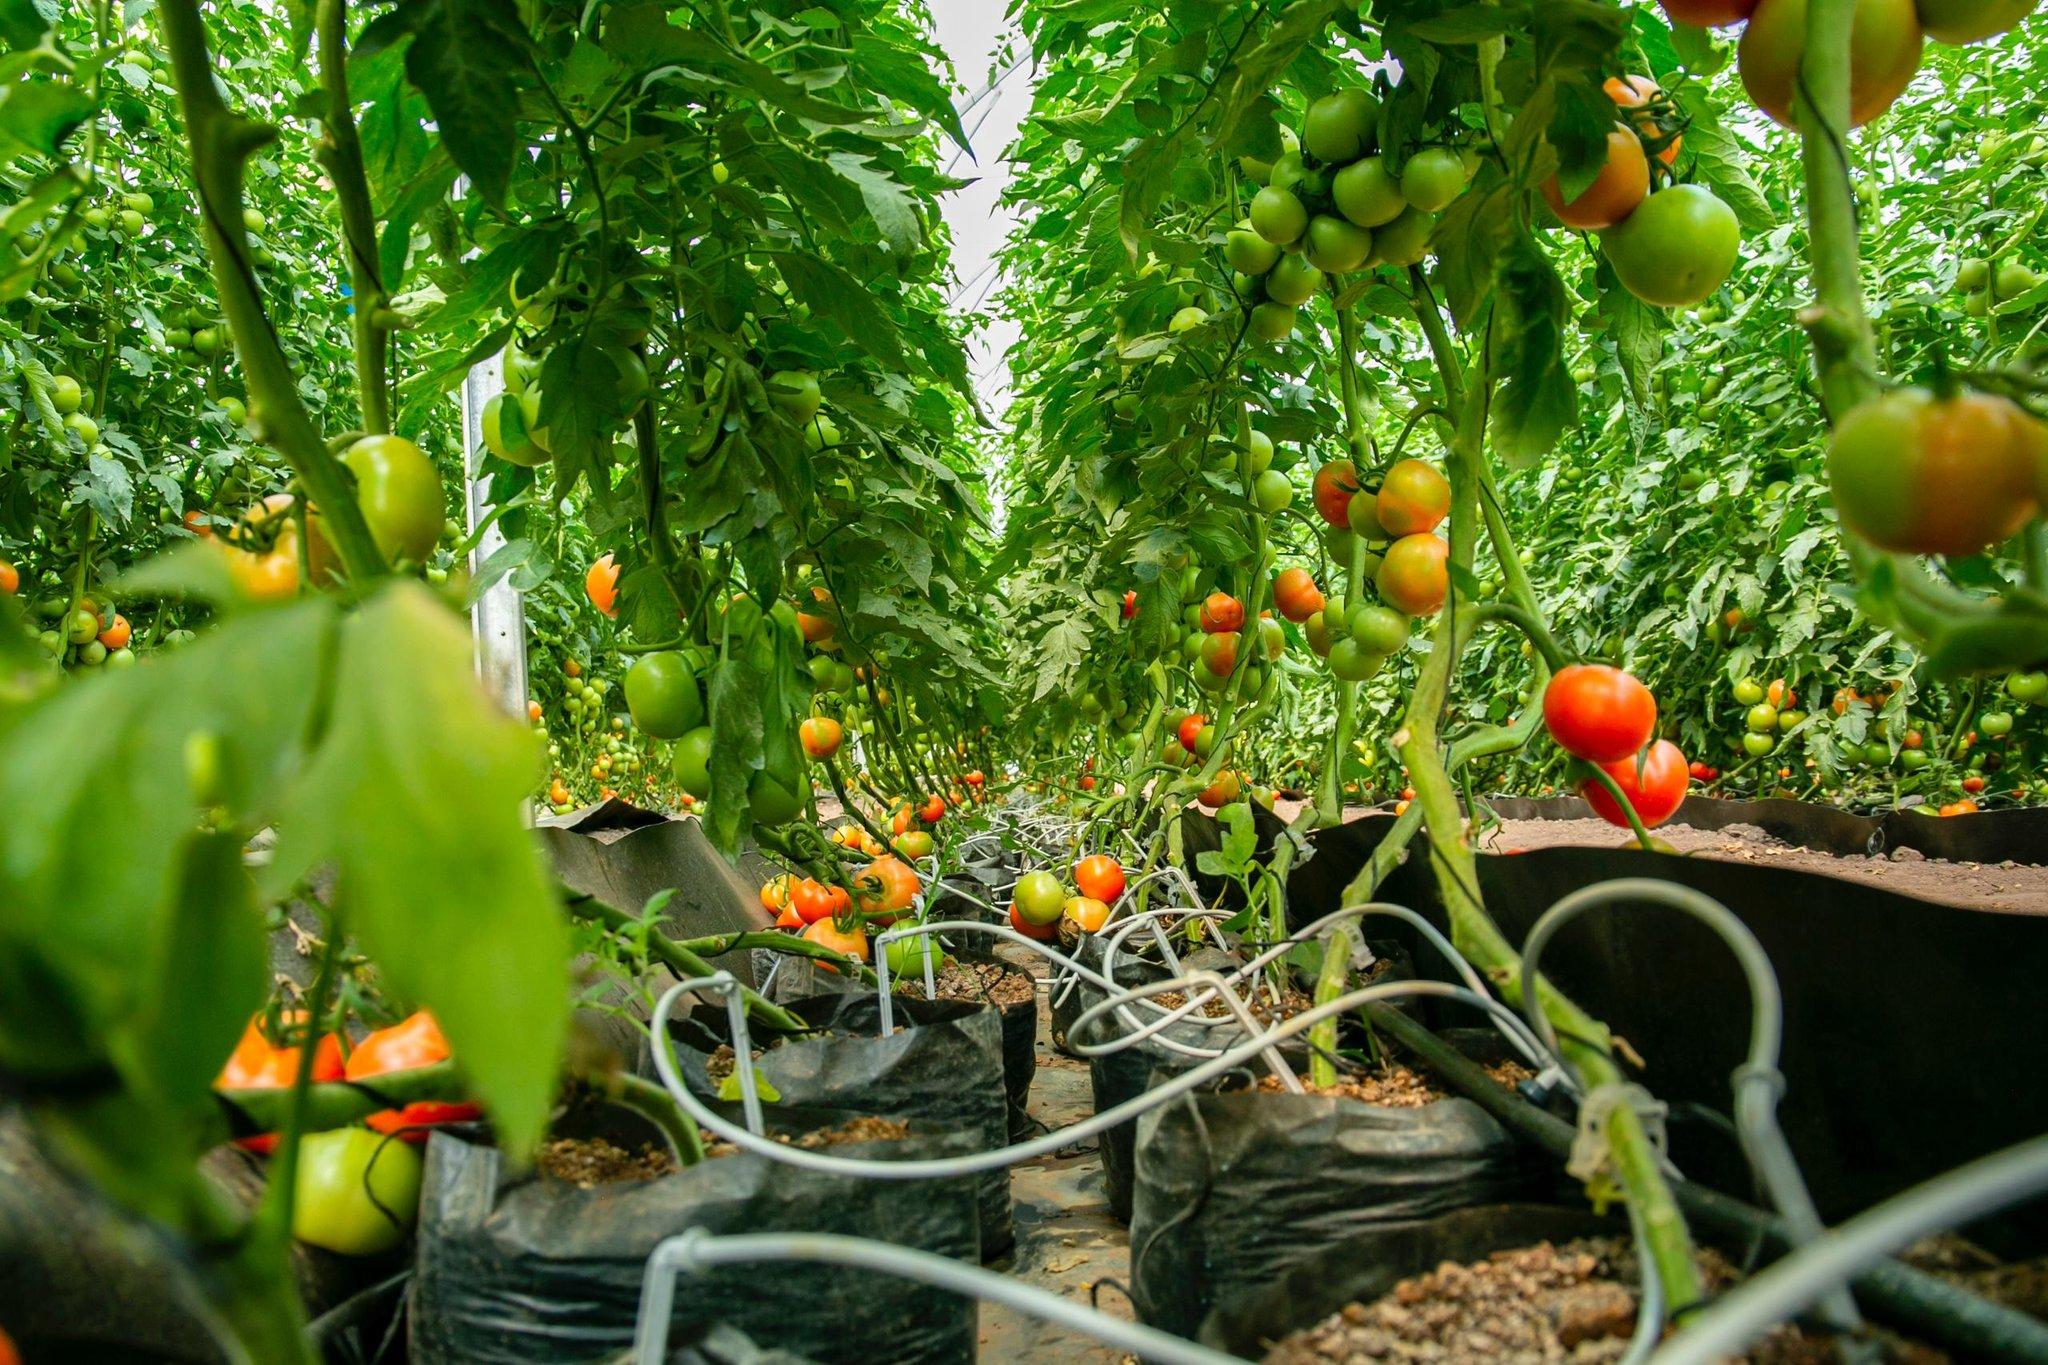
Mimea ya nyanya inayokua kwenye mifuko ya plastiki nyeusi yenye udongo, kila mmea umeunganishwa na bomba la umwagiliaji wa matone unaolenga mzizi wa mmea moja kwa moja, nyanya zipo kwenye hatua tofautitofauti za kukomaa kwa kuwa zipo za kijani na nyekundu.